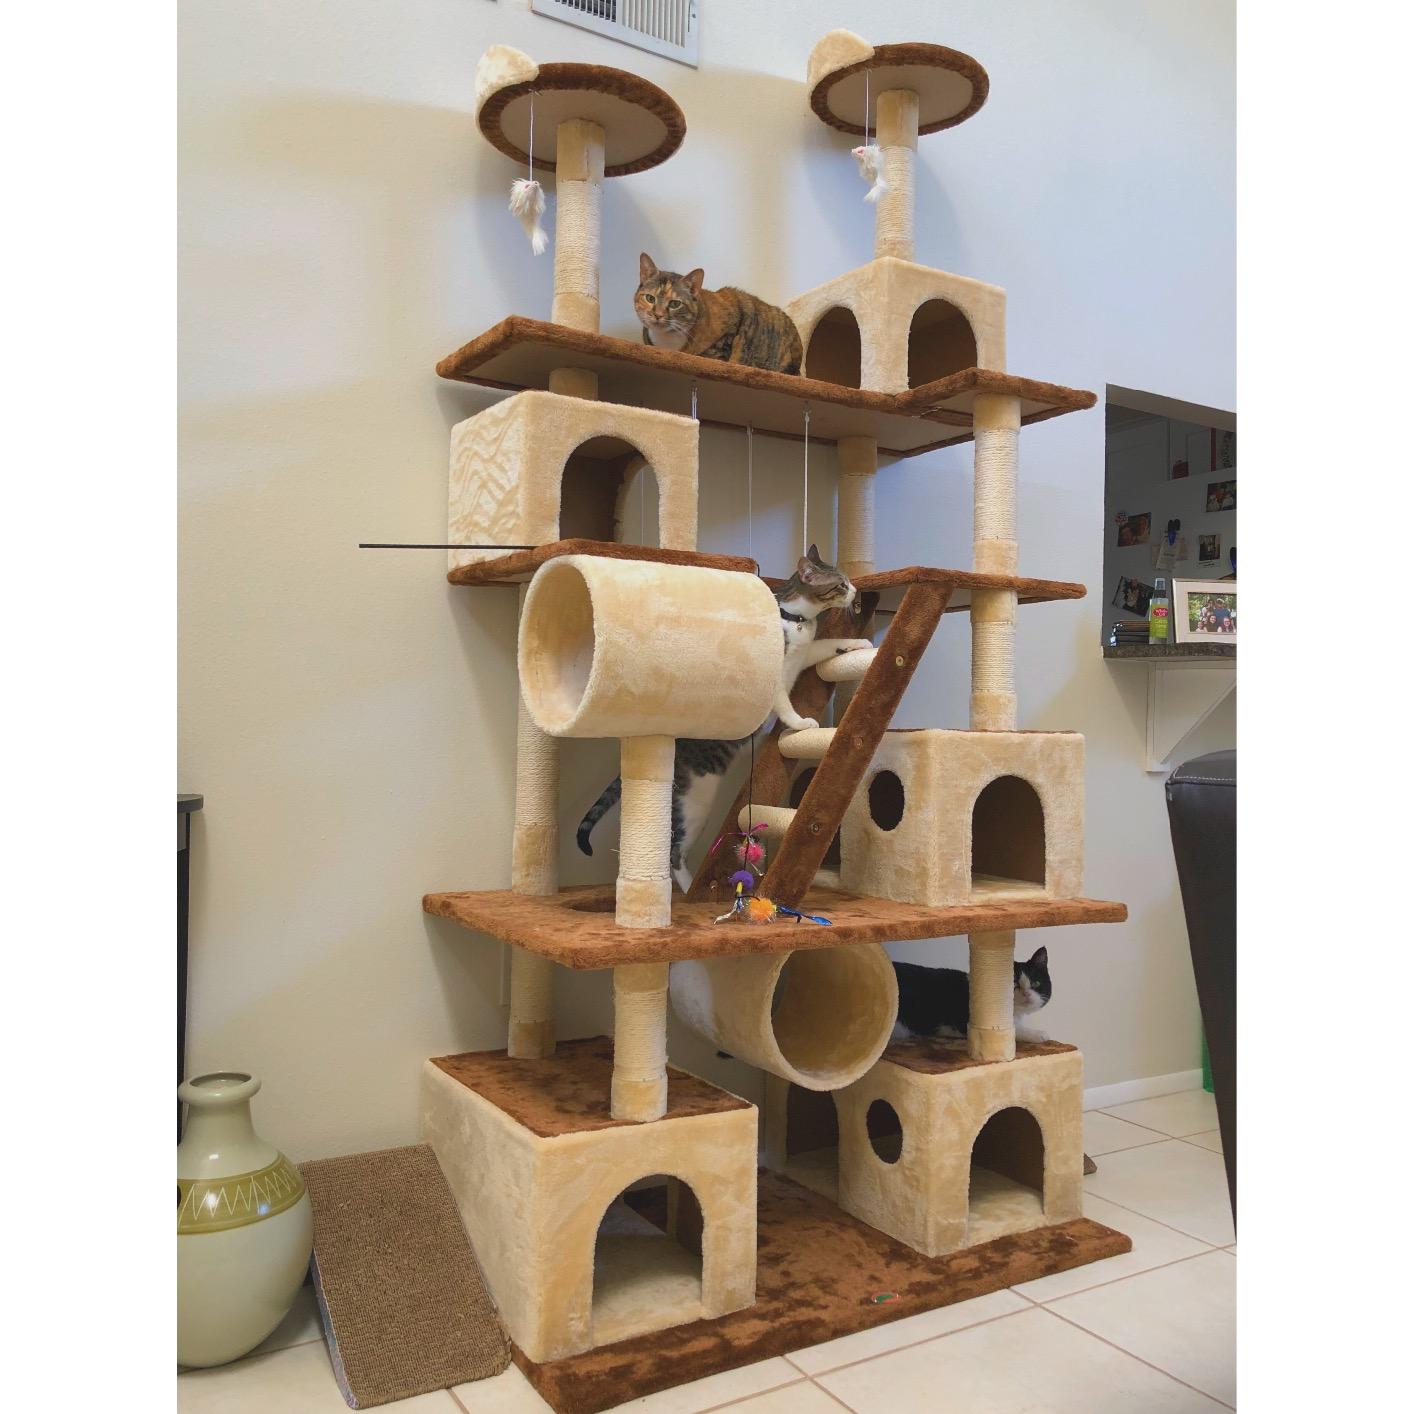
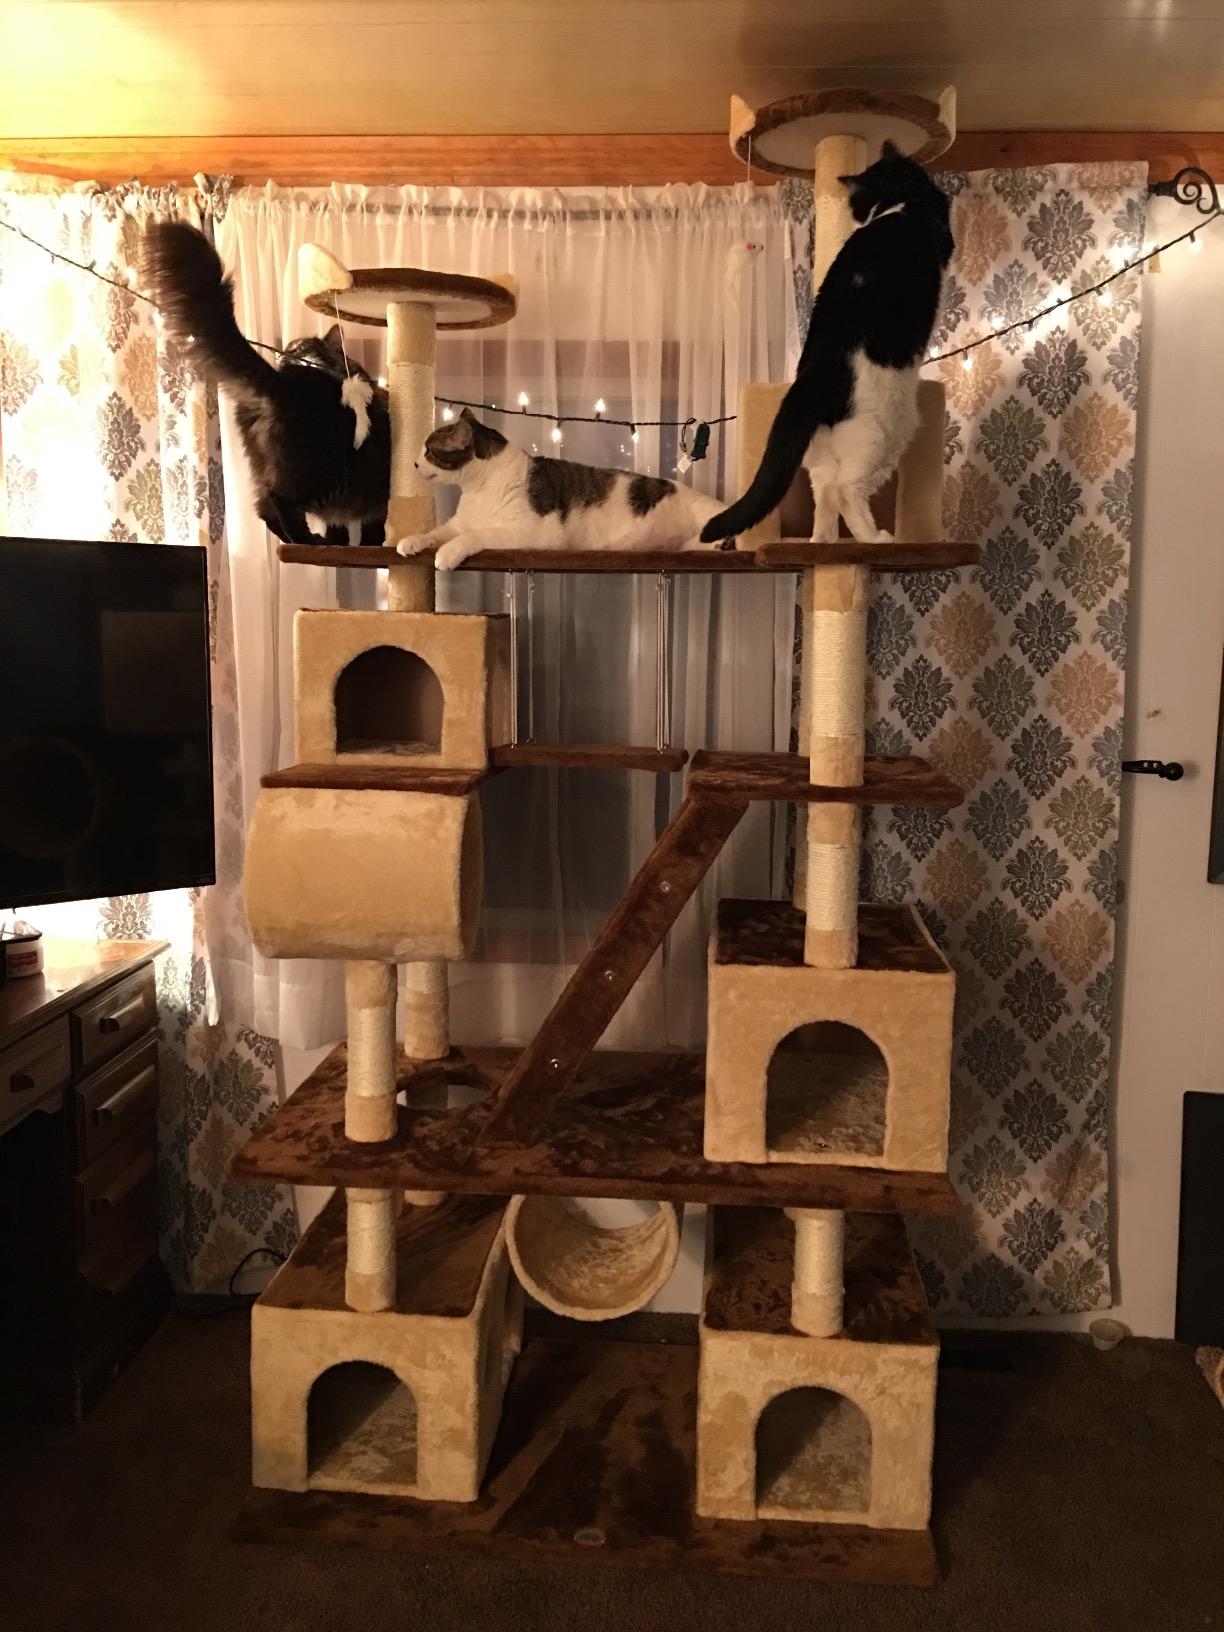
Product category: items_cat tree
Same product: yes